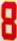
Number: 8